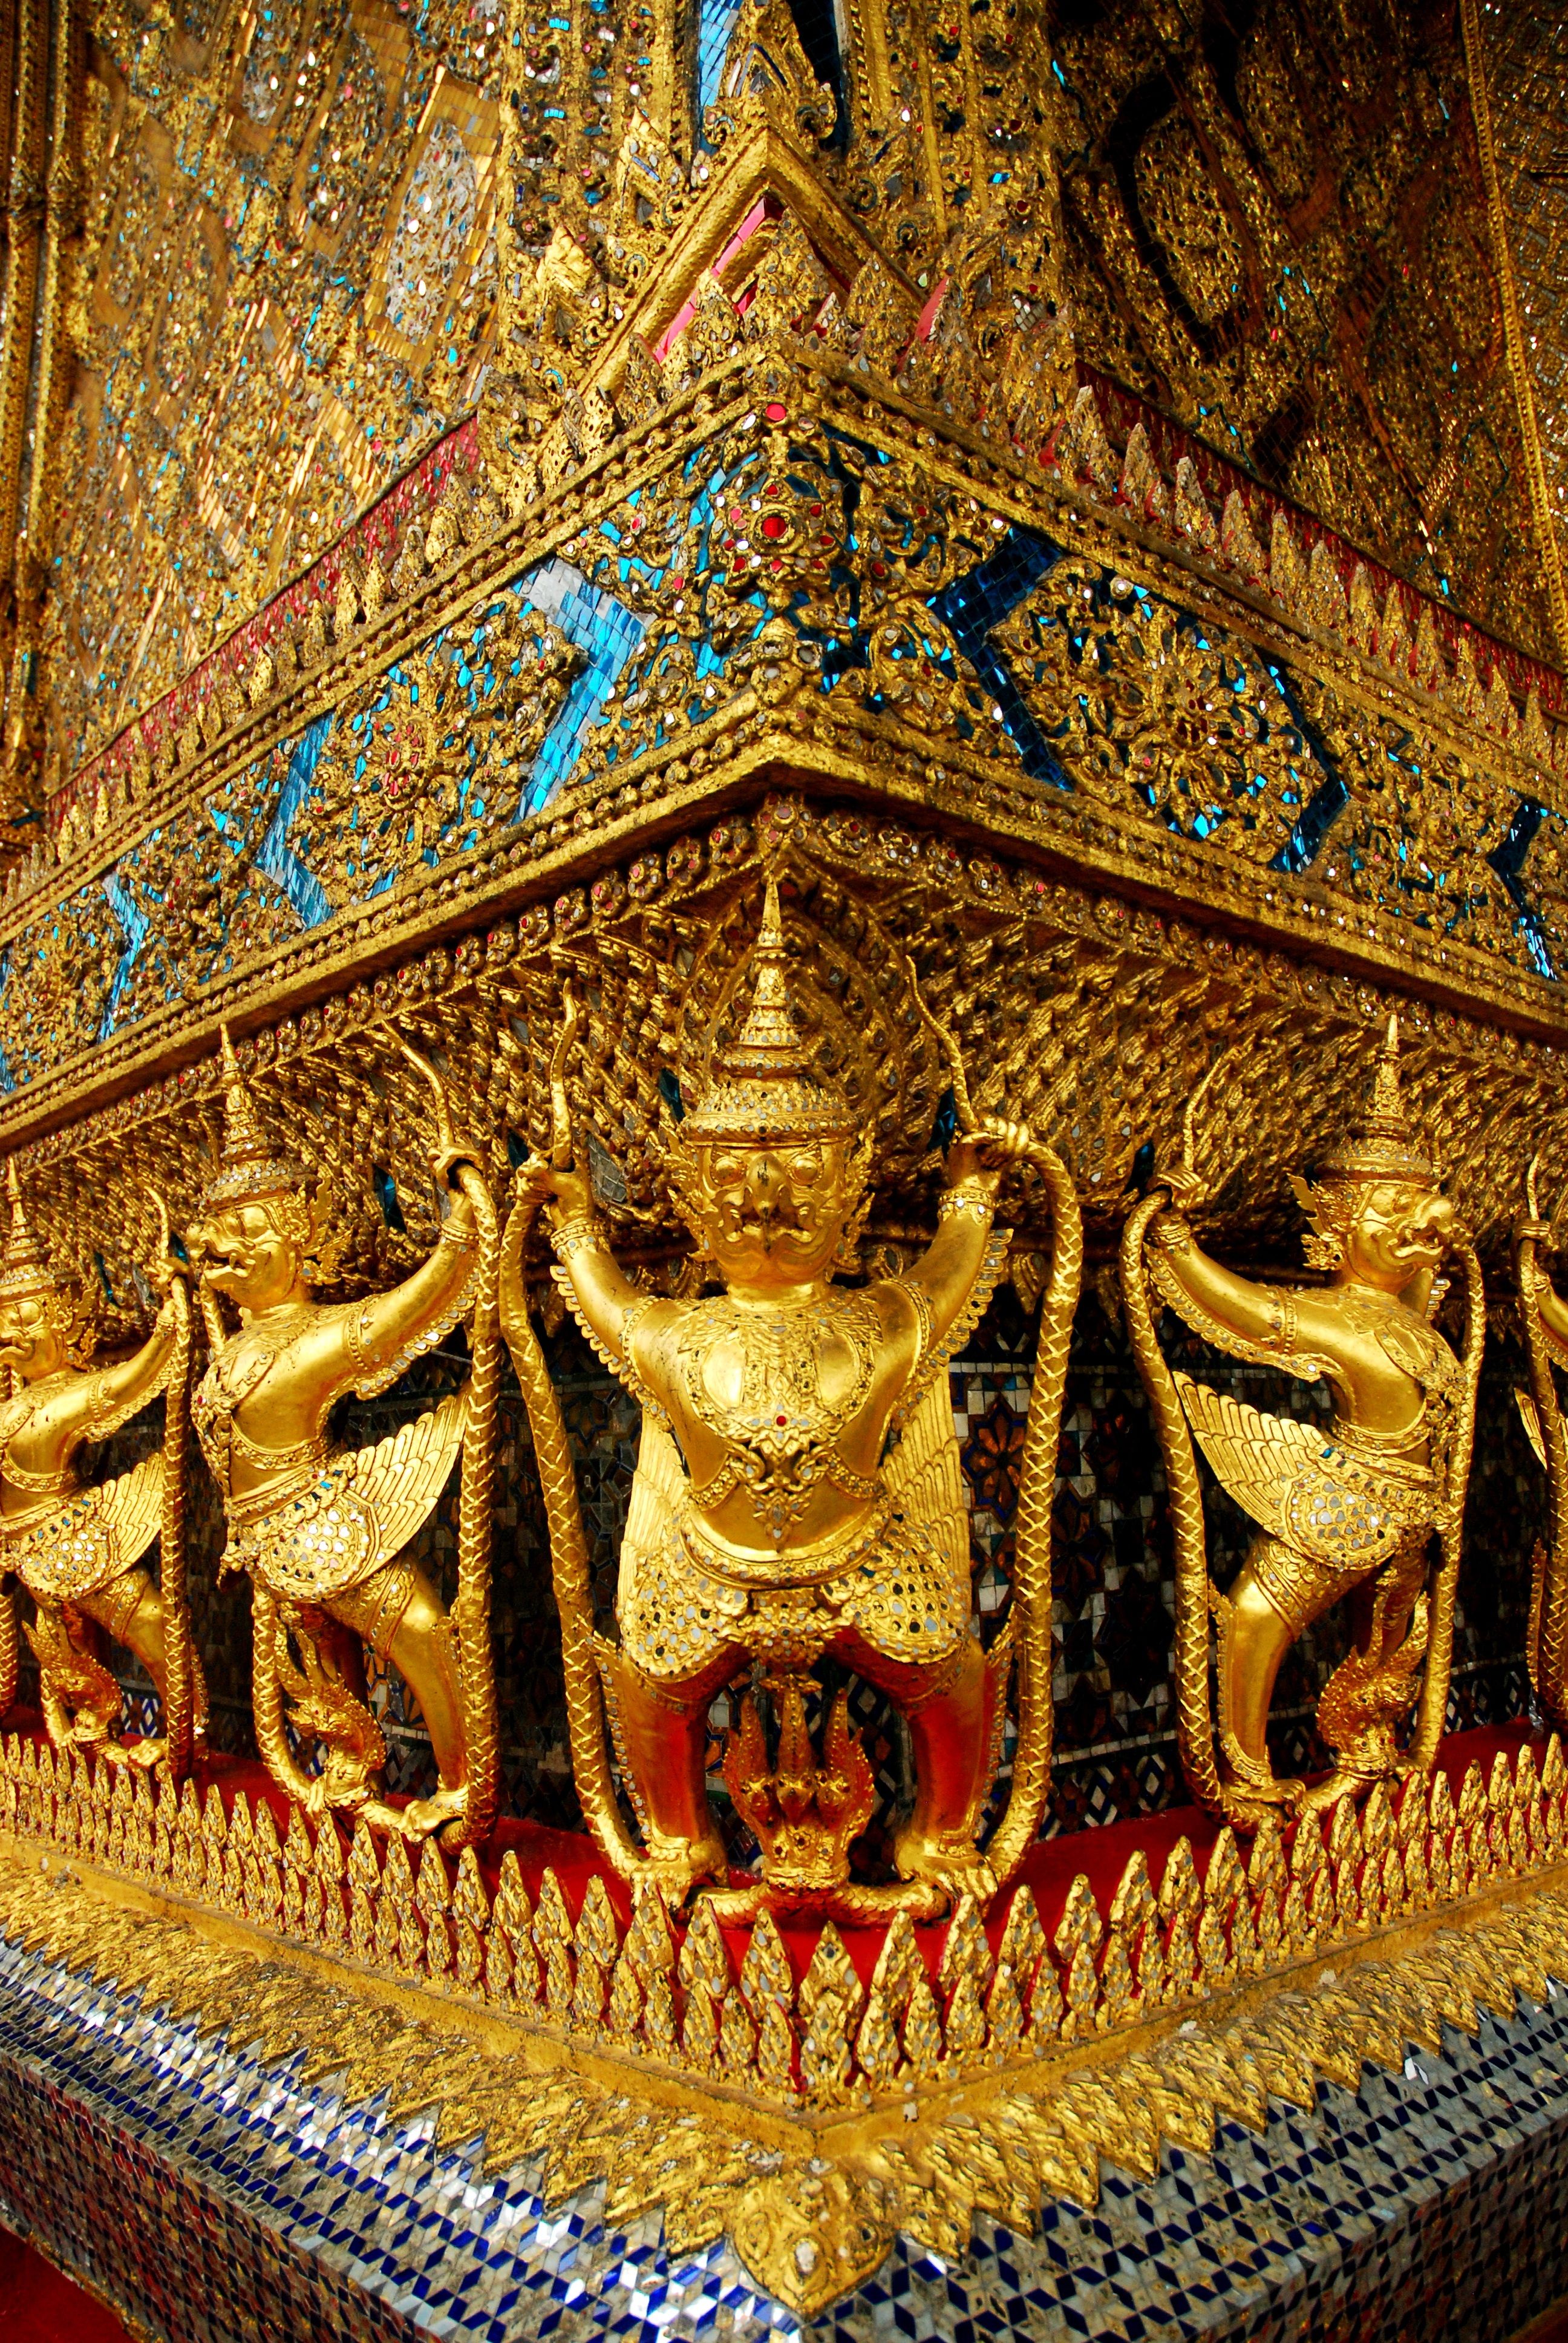
building, palace, buddhist, religion, ancient, place of worship, thailand, art, gold, temple, bangkok, basilica, carving, wat, mythology, archaeological site, hindu temple, gautama buddha, ancient history, temple of the emerald buddha, thai art